Sacred bull

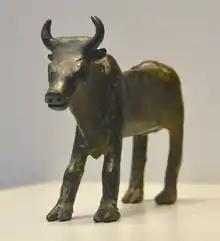
The bronze bull statuette discovered at the 12th century BCE "Bull Site" in Samaria, West Bank

The Iranian language texts and traditions of Zoroastrianism have several different mythological bovine creatures. One of these is Gavaevodata, which is the Avestan name of a hermaphroditic "uniquely created ("-aevo.data") cow ("gav-")", one of Ahura Mazda's six primordial material creations that becomes the mythological progenitor of all beneficent animal life. Another Zoroastrian mythological bovine is Hadhayans, a gigantic bull so large that it could straddle the mountains and seas that divide the seven regions of the earth, and on whose back men could travel from one region to another. In medieval times, Hadhayans also came to be known as Srīsōk (Avestan *"Thrisaok", "three burning places"), which derives from a legend in which three "Great Fires" were collected on the creature's back. Yet another mythological bovine is that of the unnamed creature in the "Cow's Lament", an allegorical hymn attributed to Zoroaster himself, in which the soul of a bovine ("geush urvan") despairs over her lack of protection from an adequate herdsman. In the allegory, the cow represents humanity's lack of moral guidance, but in later Zoroastrianism, Geush Urvan became a yazata representing cattle. The 14th day of the month is named after her and is under her protection.